St. Gallen–Winterthur railway line

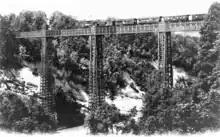
Original Sitter Viaduct with a lattice girder. The bridges over the Glatt, the Uze and the Thur were built according to the same design principles.

The Canton of Thurgau initially refused to grant a concession for the line on its territory, as the route would not have favoured Thurgau. The Swiss Northeastern Railway ("Die Schweizerische Nordostbahn") operated the competing Winterthur–Romanshorn railway through the Thurgau.